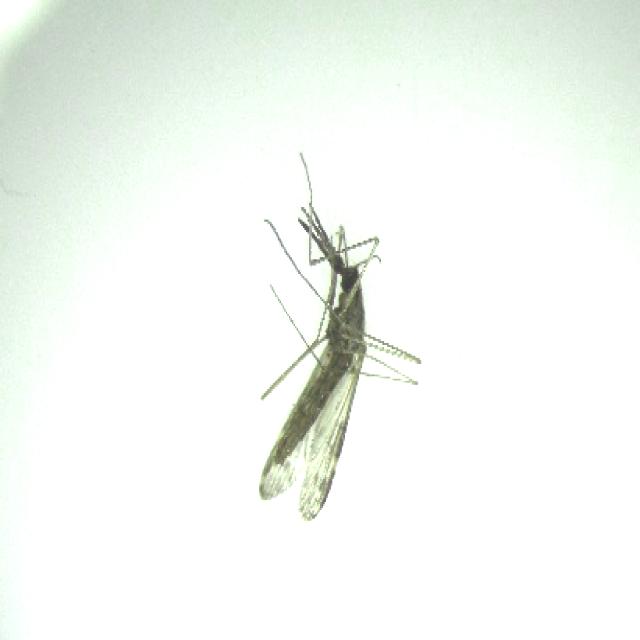
Species: anopheles_sinensis